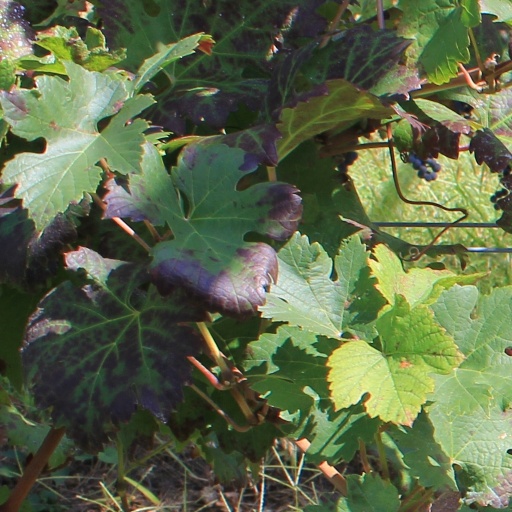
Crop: grape